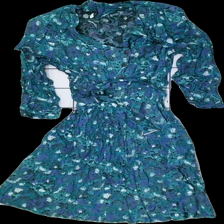
View: front
Type: Dress
Category: Ladies
Brand: Missing
Colors: Green, Blue, Black, Multicolor
Material: 100% Viscose
Pattern: Other
Cut: None
Trend: 80s
Price range: 150-250
Recommended usage: Reuse
Description: damaged belt